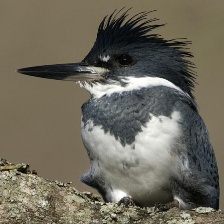
Species: BELTED KINGFISHER
Scientific name: MEGACERYLE ALCYON